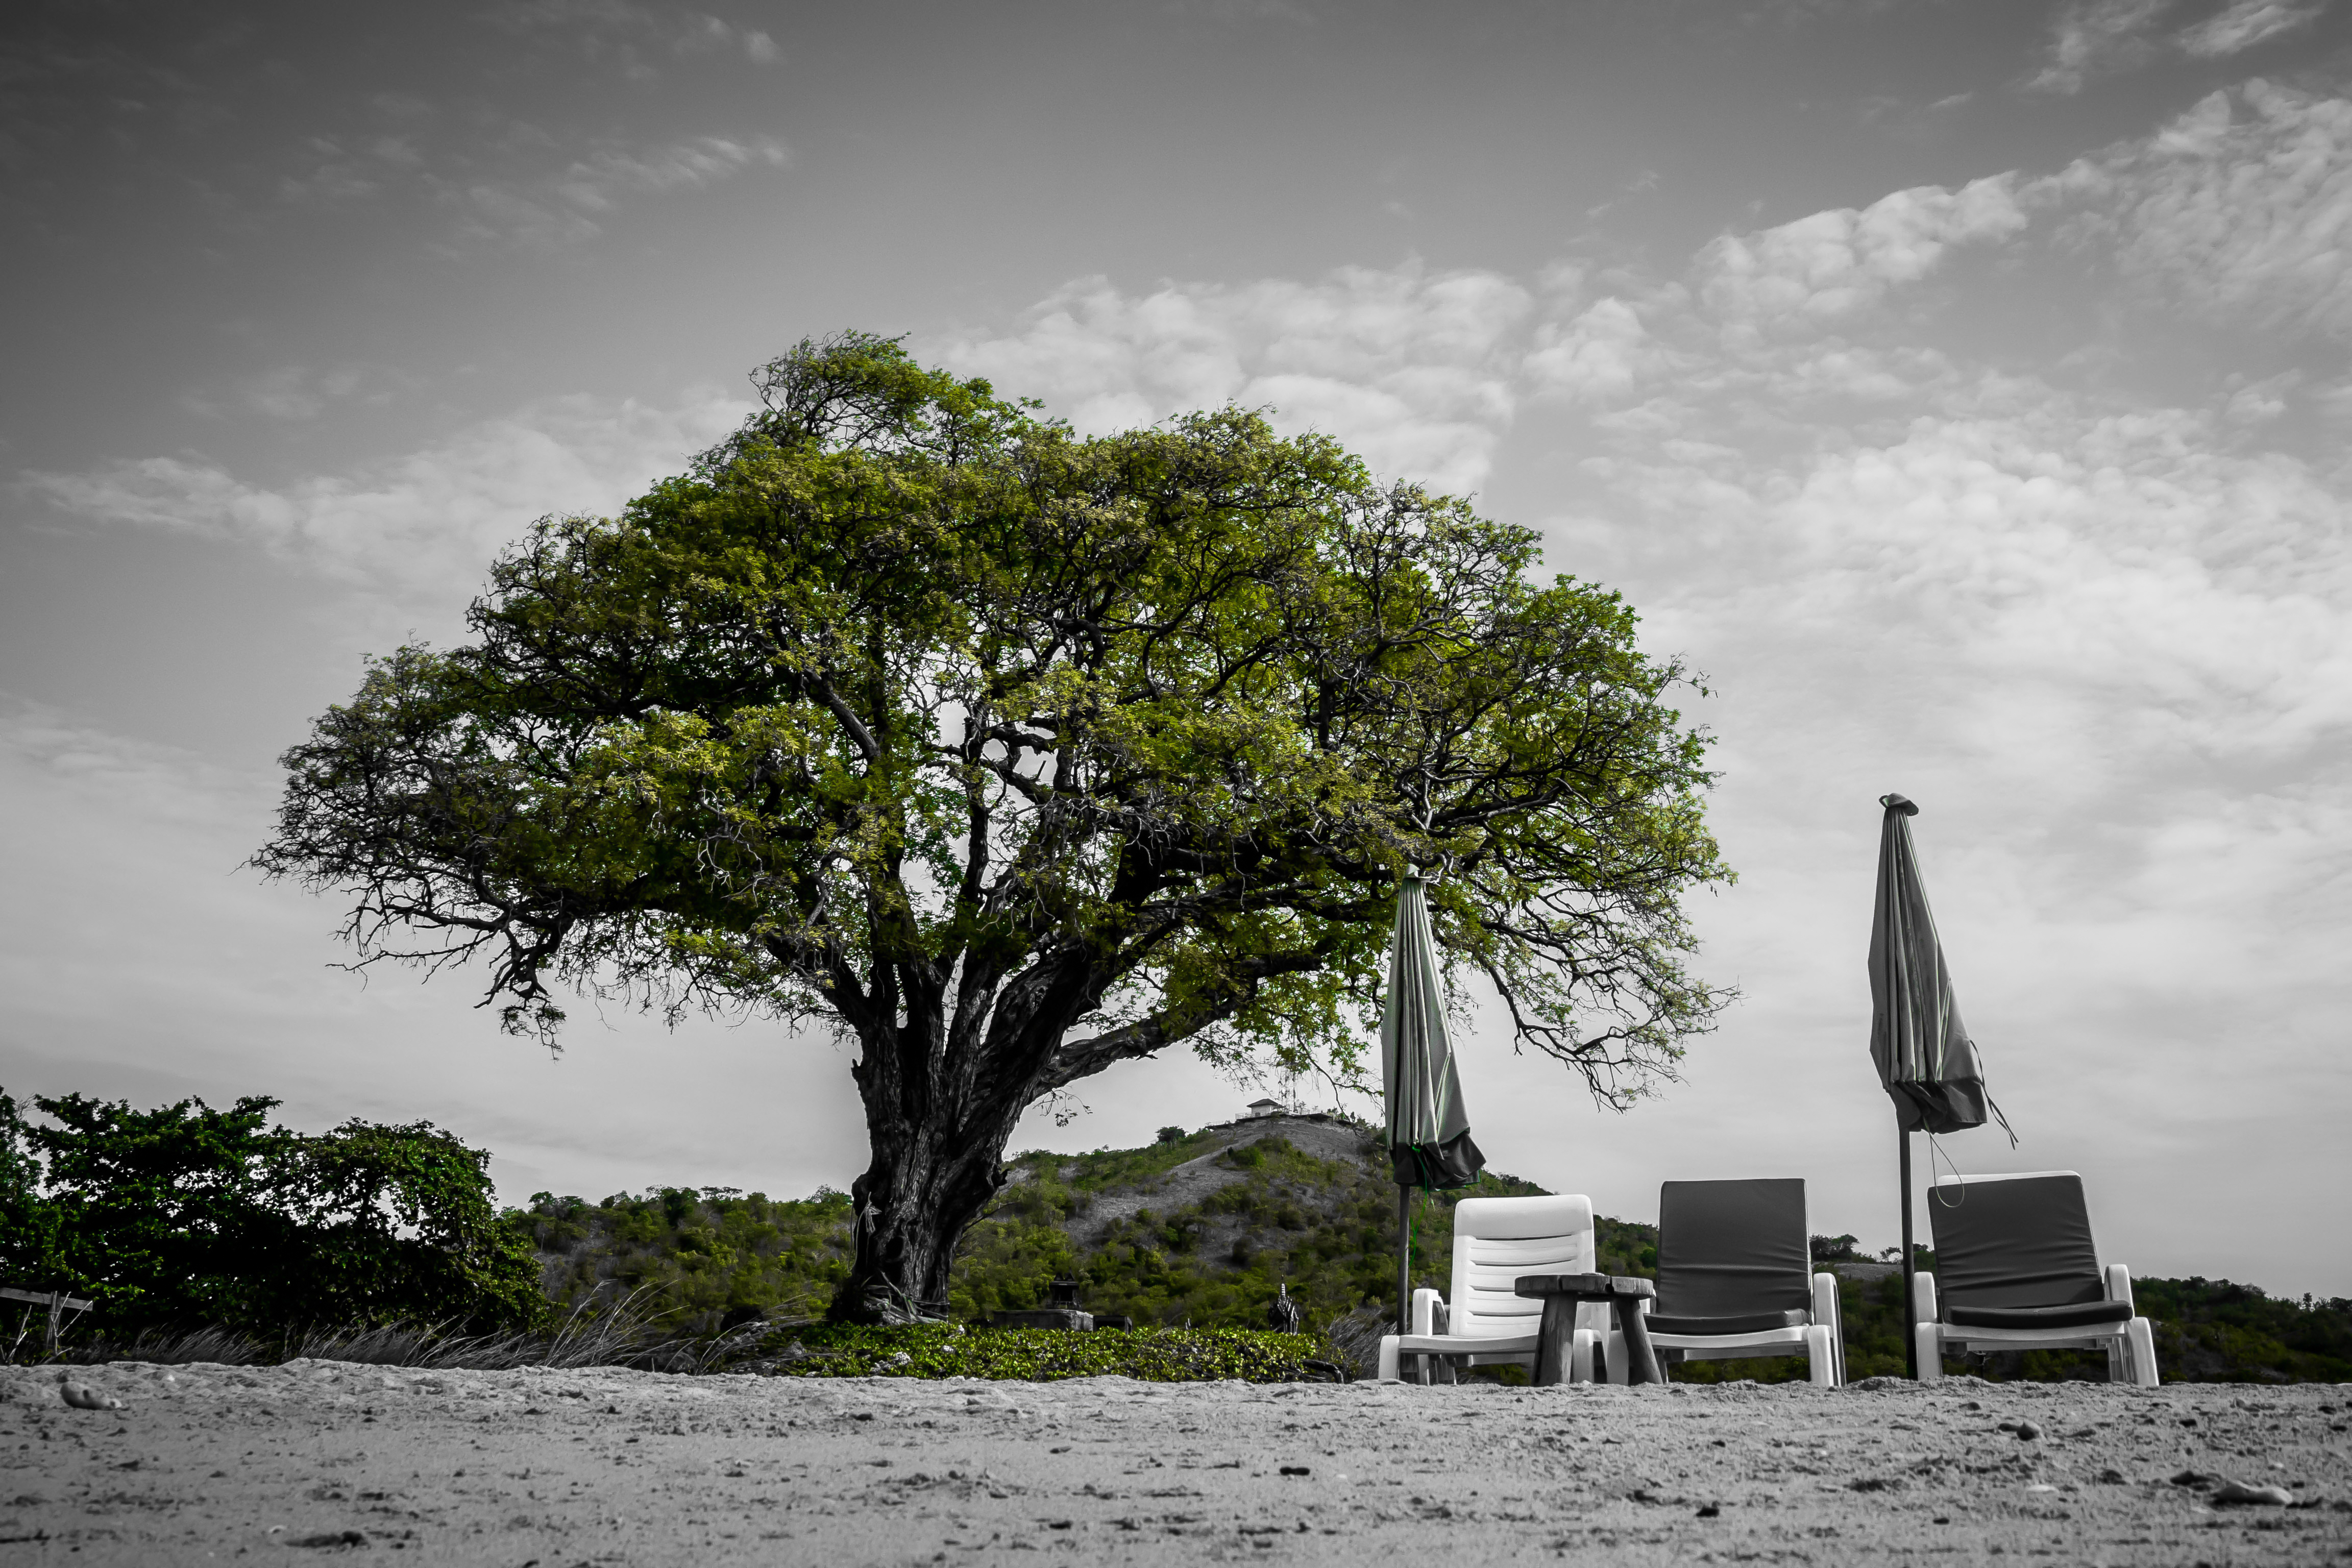
light, background, beach, beautiful, bright, chakra, chakras, clouds, croatia, destination, enlightenment, landscape, meditating, meditation, murter, nature, ocean, outdoor, people, sand, scenic, sea, seaside, sky, soft, sun, sunset, travel, tree, trees, water, vegetation, cloud, woody plant, plant, black and white, monochrome photography, photography, monochrome, soil, branch, vacation, tropics, trunk, river, house, world, Tints and shades, tourism, style